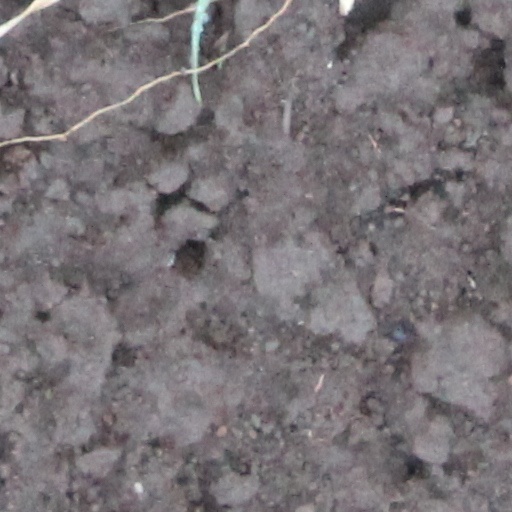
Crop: wheat